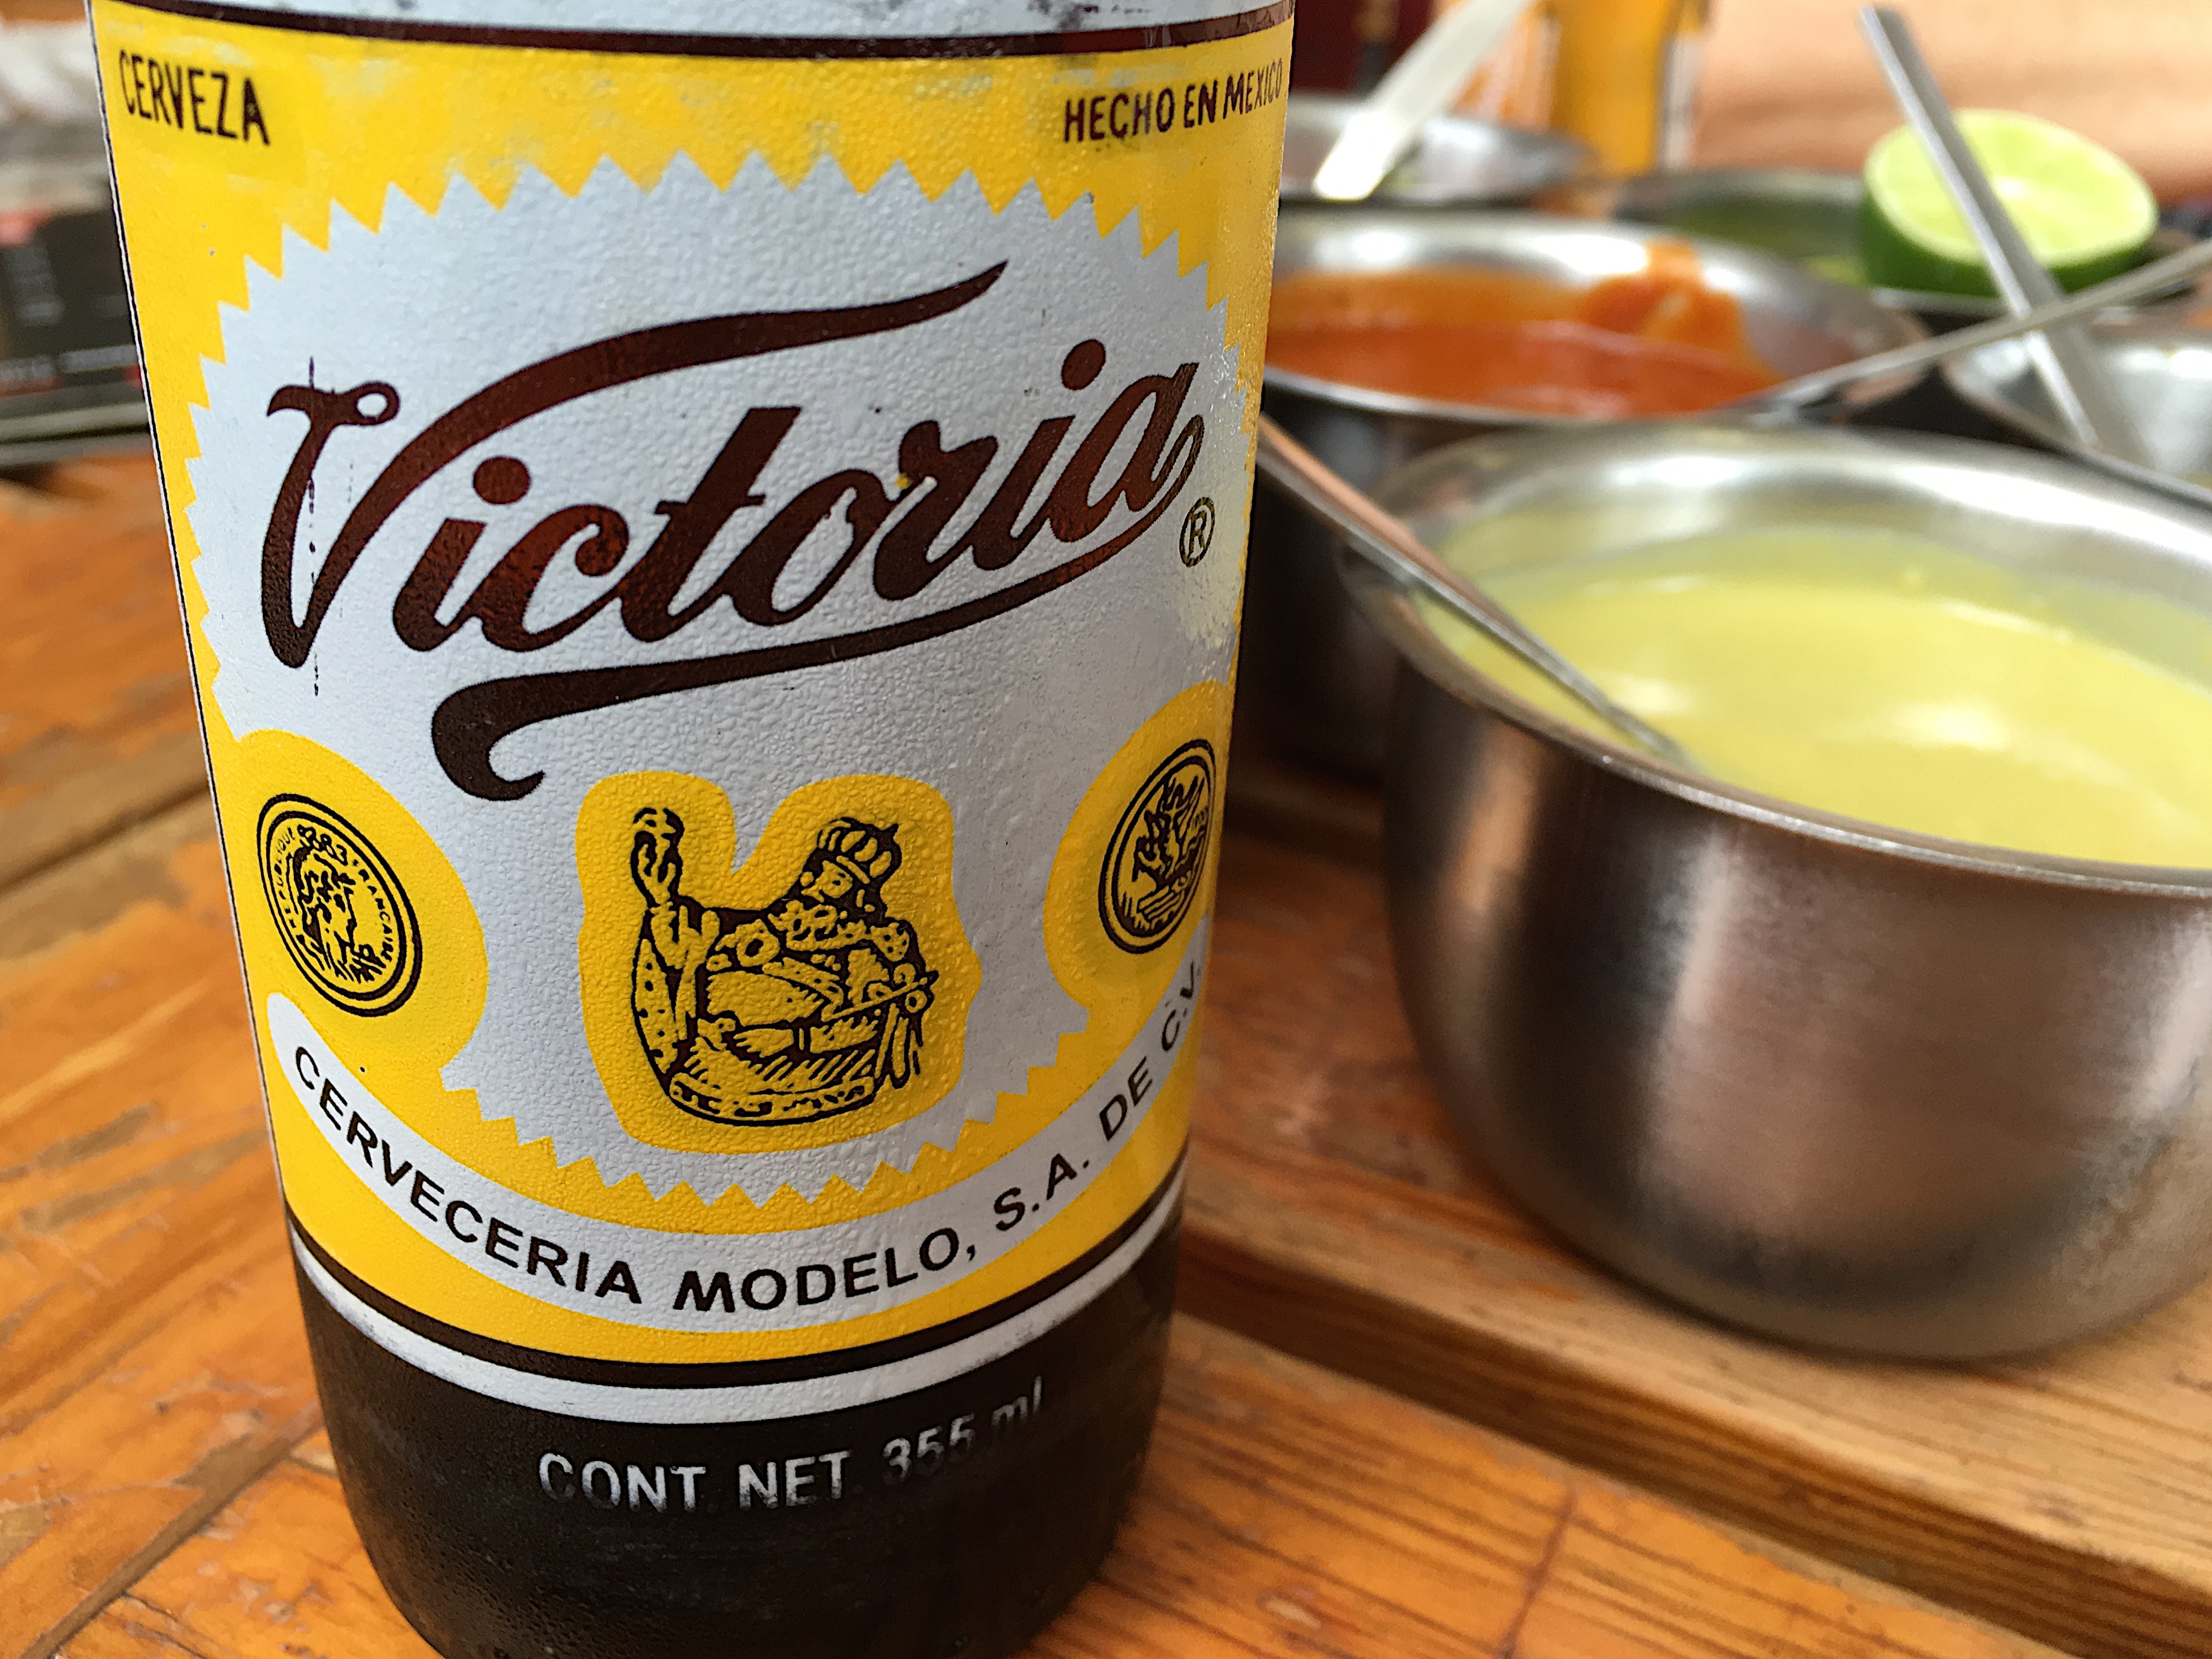
food, produce, drink, breakfast, beer